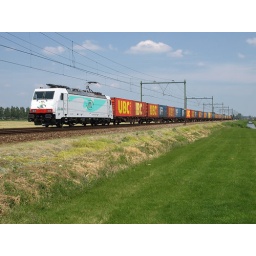
Beautiful white ITL TRAXX (built by Bombardier) with a container train for the Rotterdam harbor.